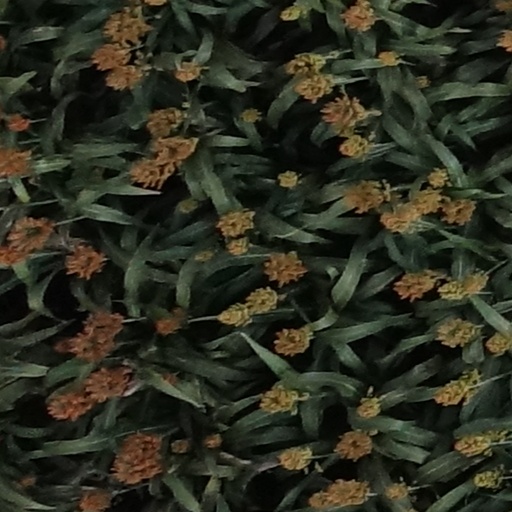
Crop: sorghum